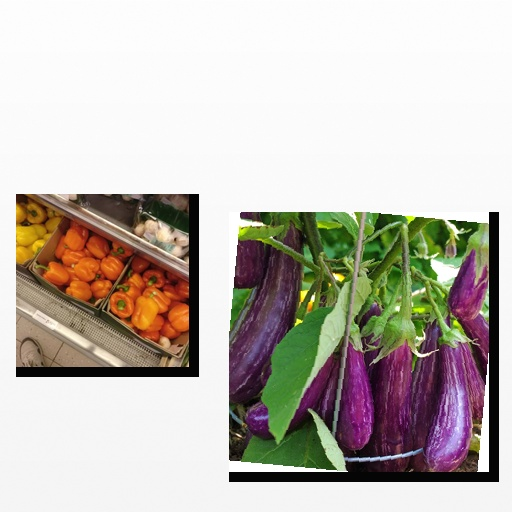
Food items: eggplant, bell_pepper